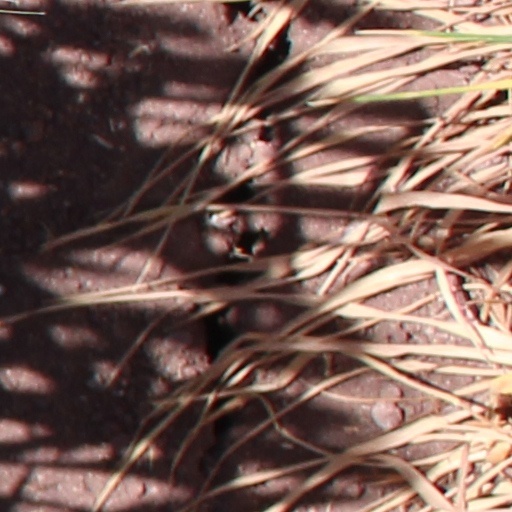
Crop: wheat